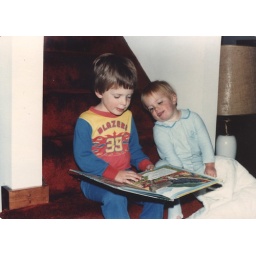
Reading the &amp;quot;Bump!&amp;quot; book to Hugh. Taken in our house on Loon Pond Rd., Gilmanton, NH.